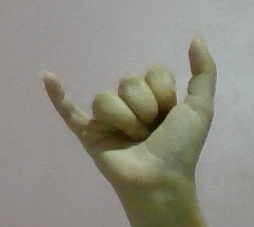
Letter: ya